Farah Tanis

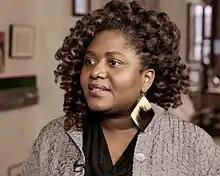
Tanis in 2017

Farah Tanis is a New York City–based feminist activist and co-founder and executive director of the Black Women's Blueprint and of the Museum of Women's Resistance. She is the chair of the US Truth and Reconciliation Commission on Black Women and Assault. She attended the 2017 Women's March to raise awareness on the trafficking of black women. Having experienced physical and sexual abuse as a child, Tanis began working in activism on behalf of women around 1993, running a women's shelter before founding Black Women's Blueprint. She was one of the organizers of the 2017 March for Black Women in Washington D.C.